Federal Square Historic District (Springfield, Massachusetts)

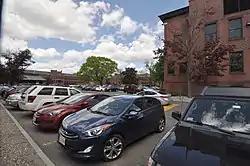

The Federal Square Historic District is a historic district encompassing a portion of the former Springfield Armory in Springfield, Massachusetts. Located across Federal Street from the main Armory grounds, Federal Square was the site of some of armory's early facilities, including a Continental Army magazine during the American Revolutionary War. It was also the site of a brief clash in Shays' Rebellion, in which four rebels were killed. The district was added to the National Register of Historic Places in 2019. It is currently being developed by Springfield Technical Community College as a technology business center.